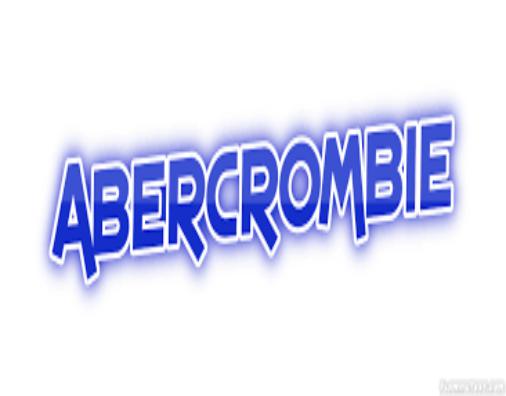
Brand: Abercrombie
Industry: Clothes